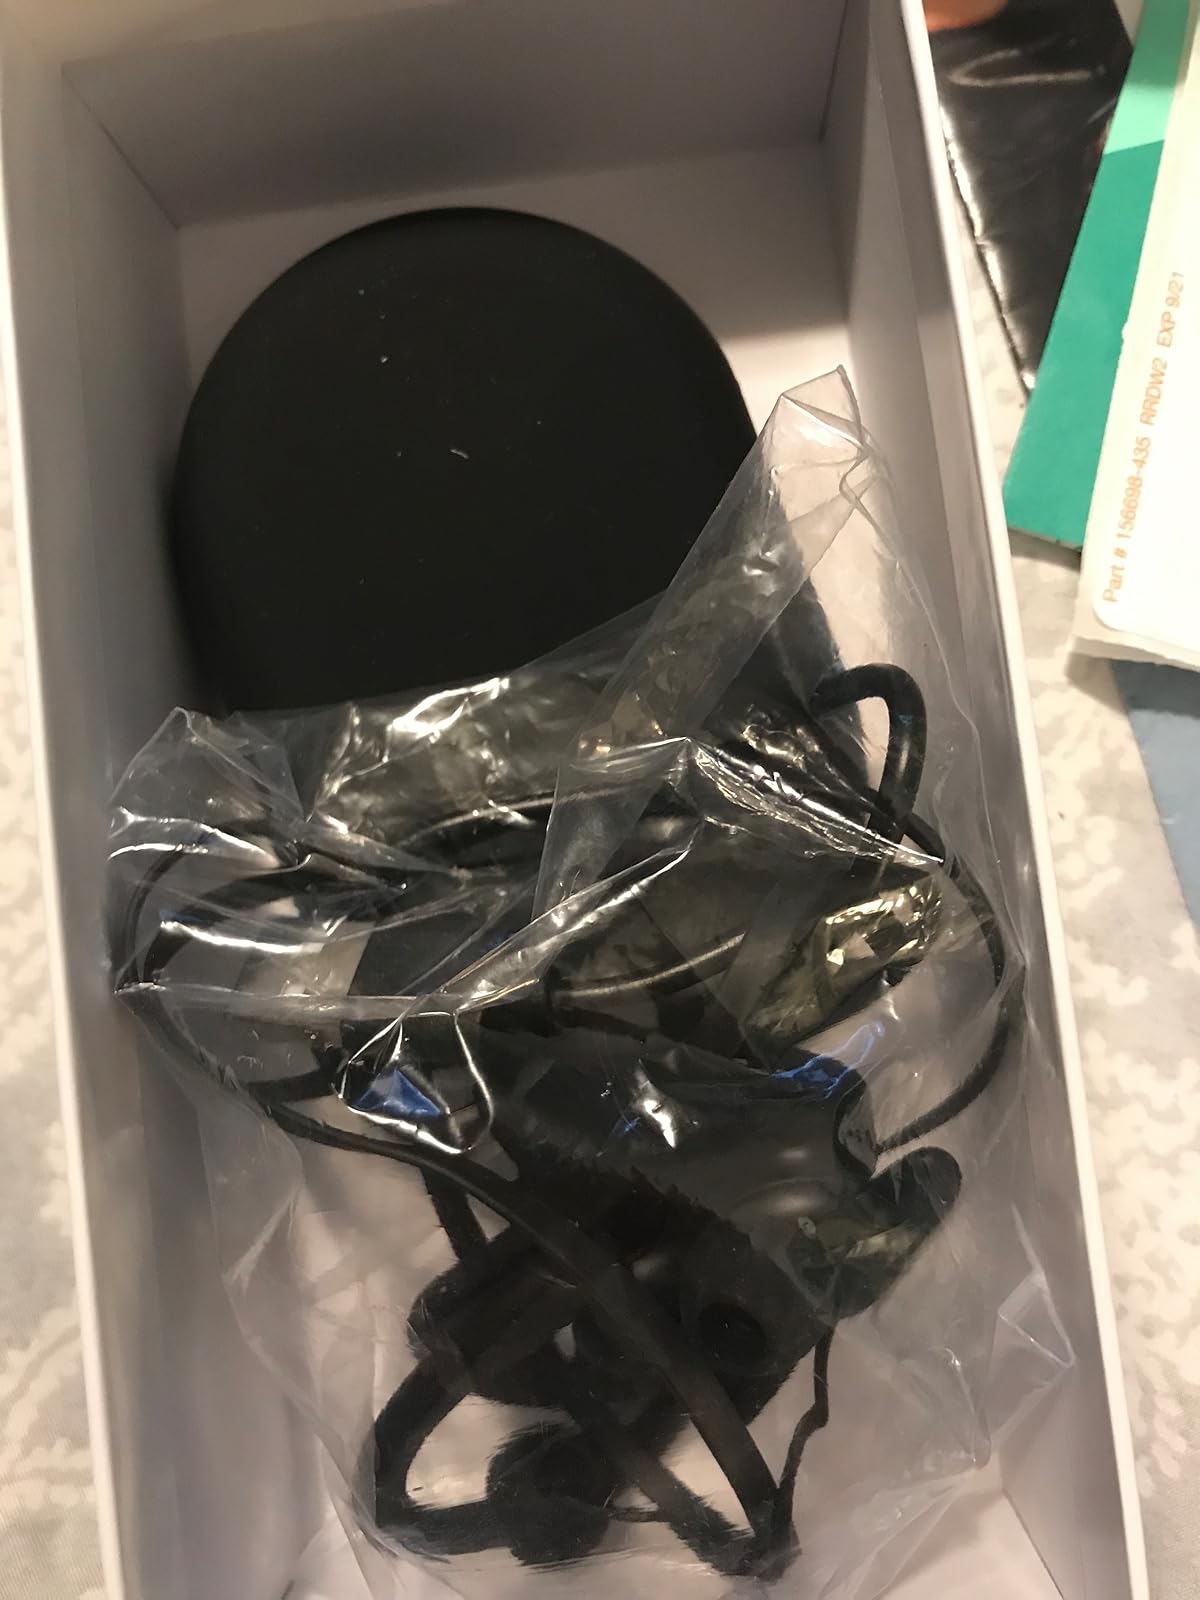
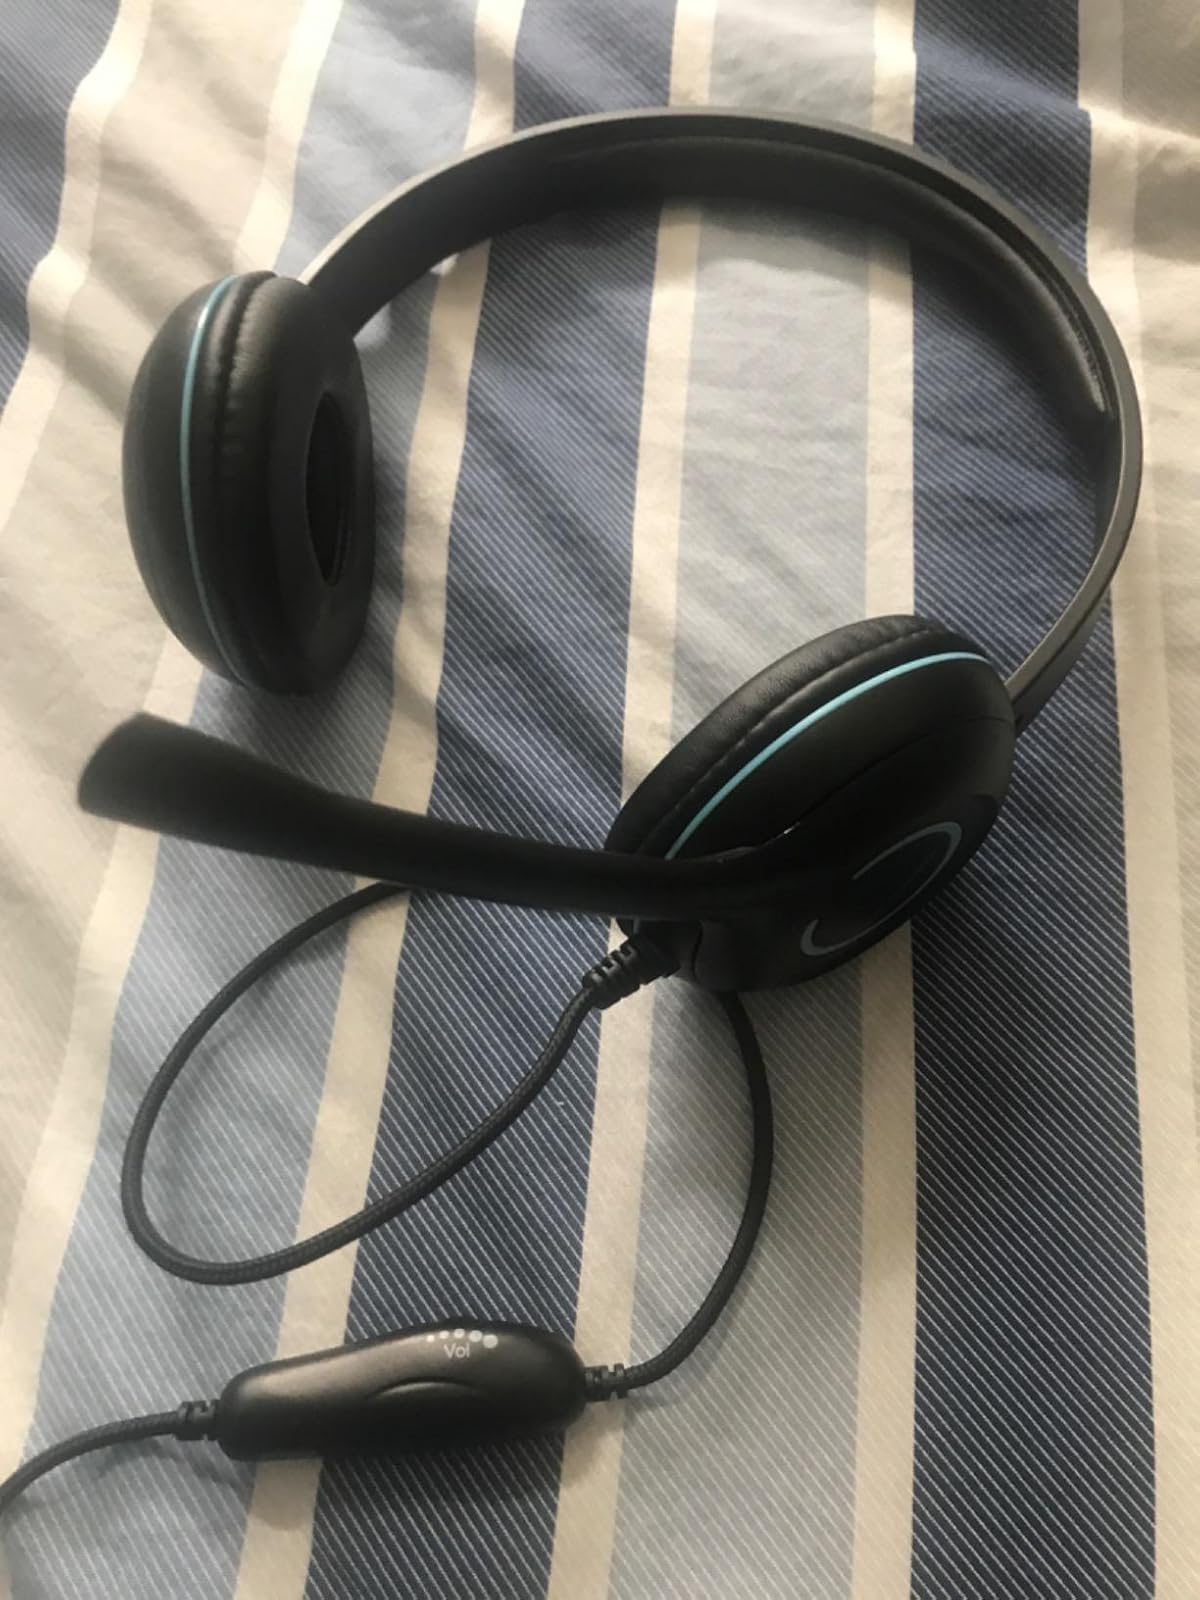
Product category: headphones
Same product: no